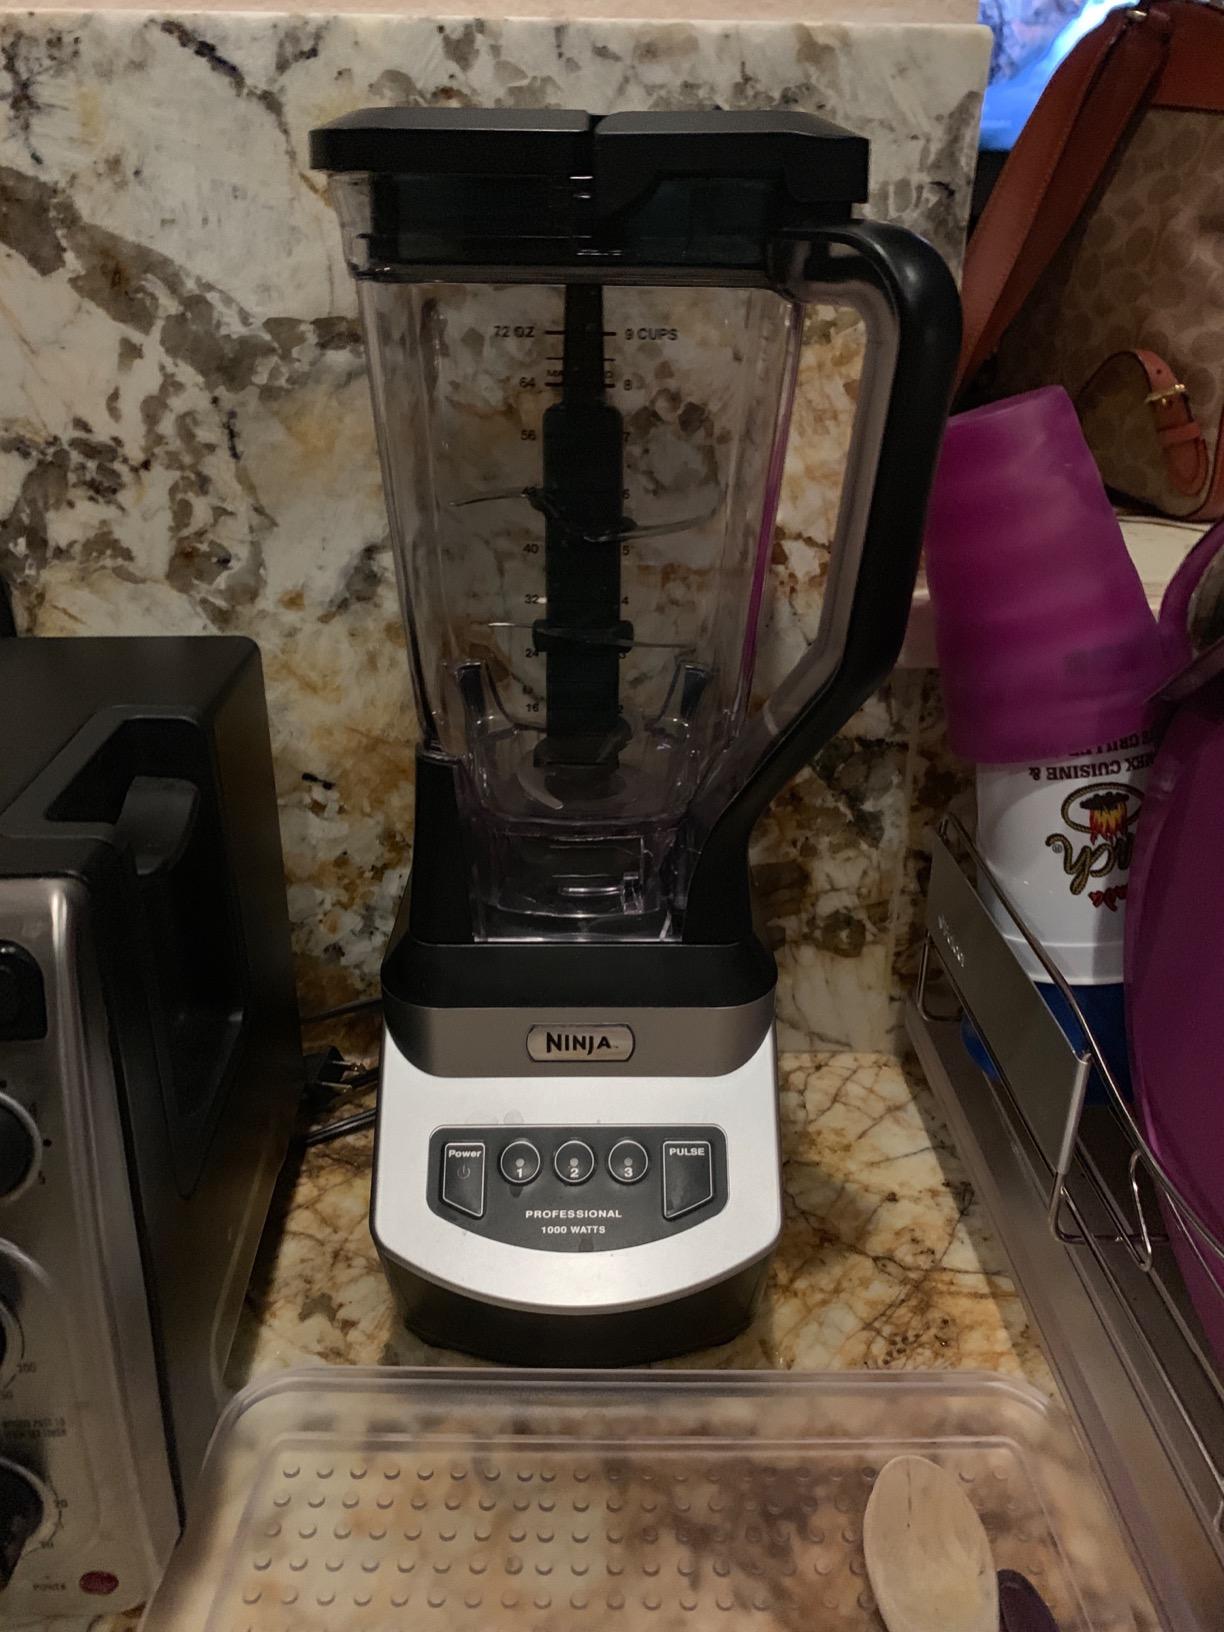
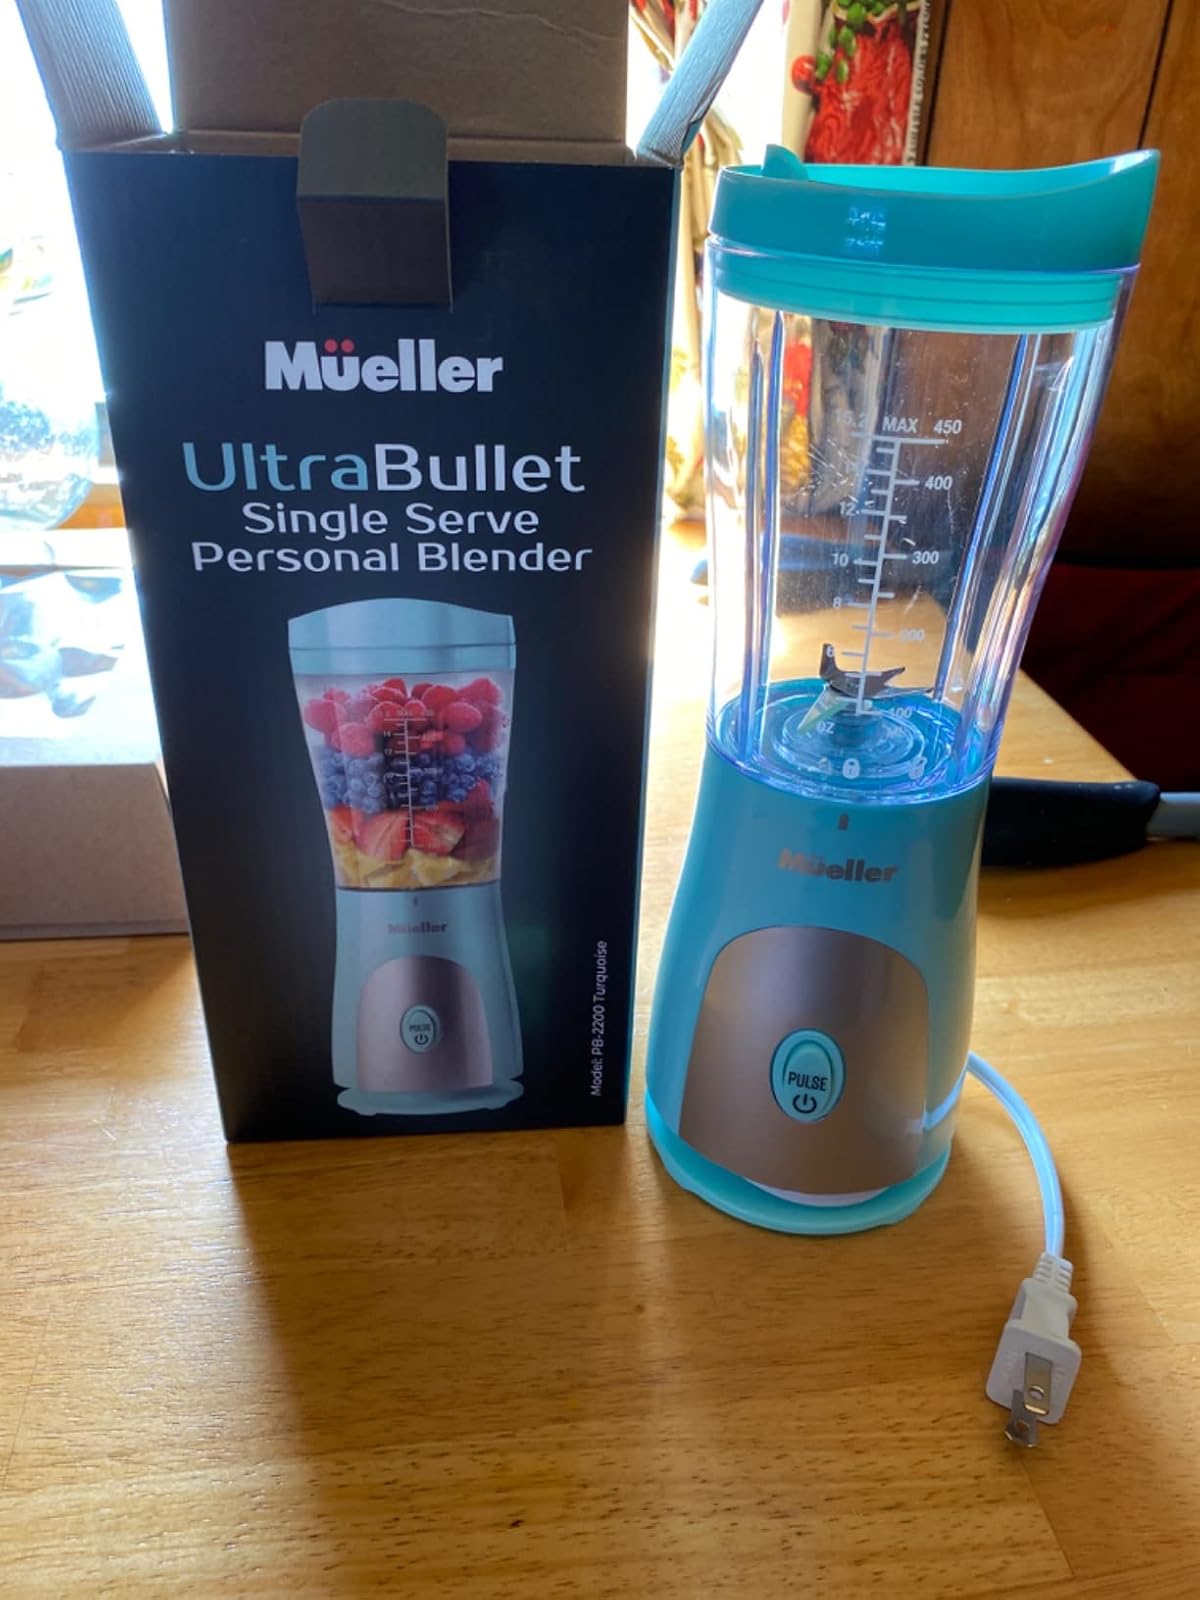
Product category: items_blender
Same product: no